Ħaġar Qim

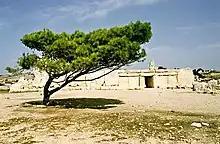
The Ħaġar Qim forecourt

A group of middle-sized stones form small, semi-circular areas commonly referred to as "dwelling-houses". Alongside these, four rectangular monoliths approximately two-feet thick enclose a rectangular area, leaving an entrance in one corner.